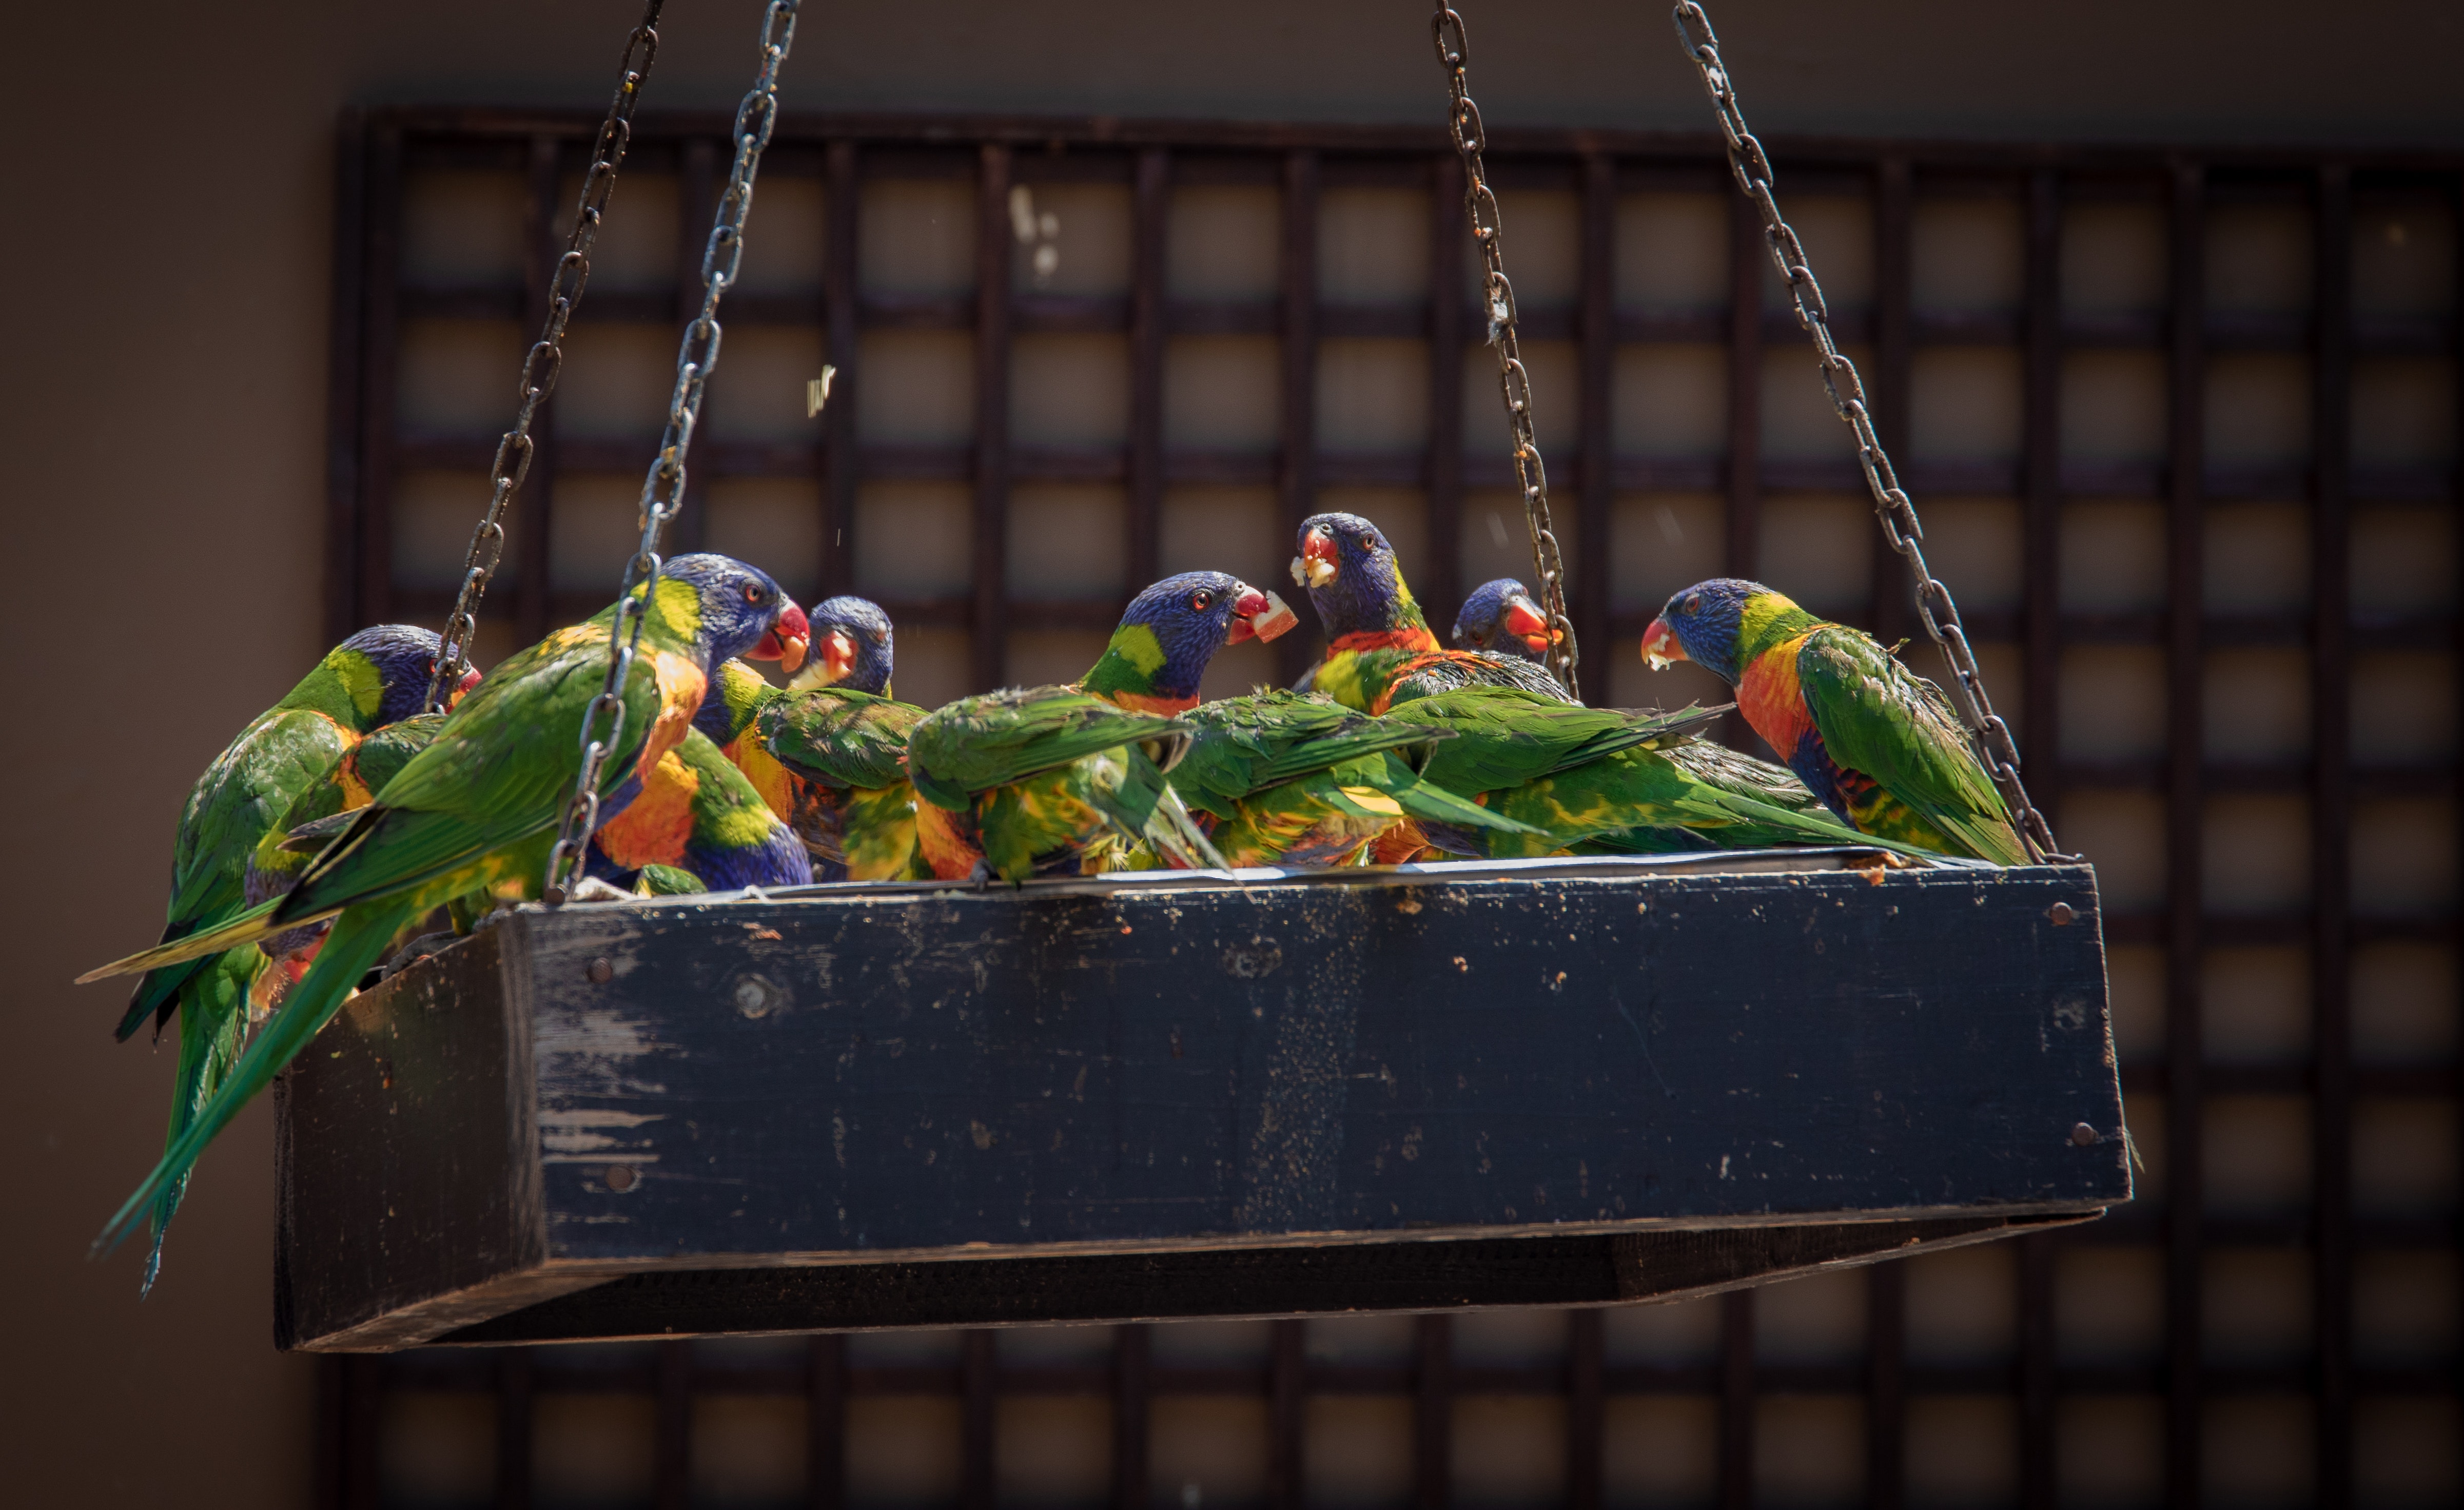
lorikeet, budgie, bird, parakeet, green, parrot, lovebird, macaw, bird supply